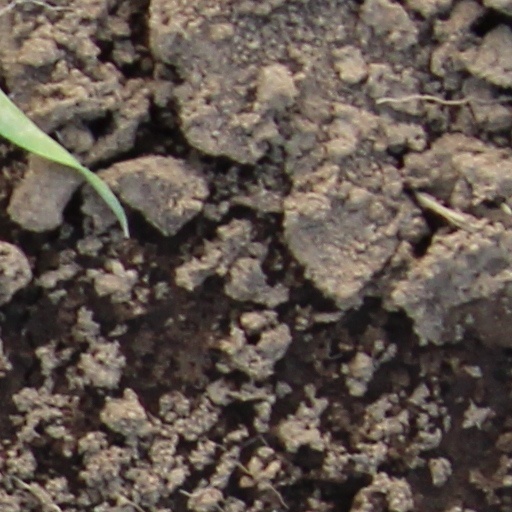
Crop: wheat